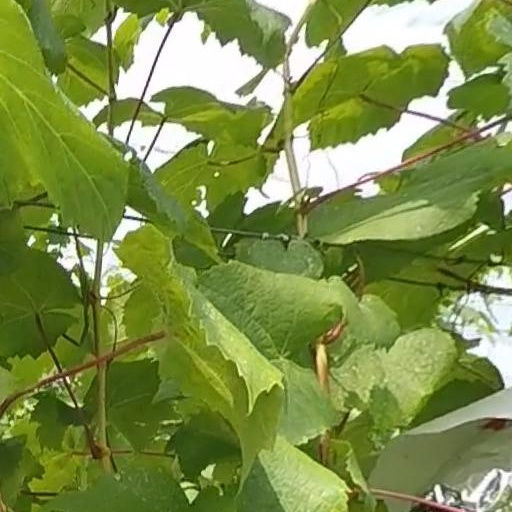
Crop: grape